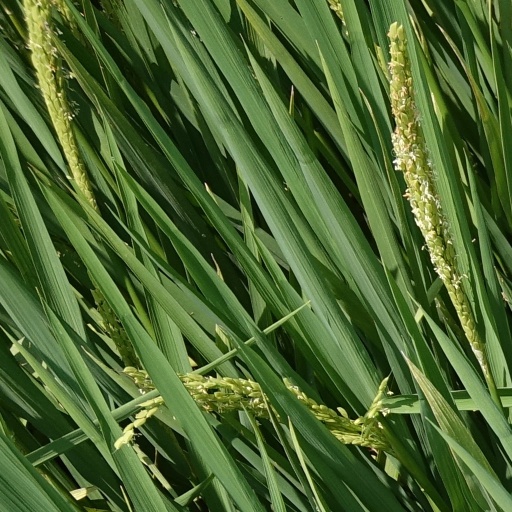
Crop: rice